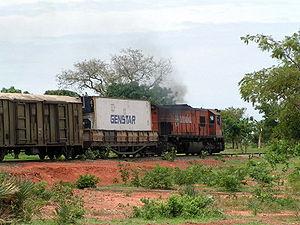
La ligne d'Abidjan à Ouagadougou est une ligne de chemin de fer internationale qui relie le port d'Abidjan, en Côte d'Ivoire, à la ville d'Ouagadougou, au Burkina Faso.
La Société internationale de transport africain par rail est une société basée à Abidjan, filiale de Bolloré Transport & Logistics opérant les chemins de fer en Côte d'Ivoire et au Burkina Faso. La société dispose d'une concession sur le réseau ferré de ces deux pays.